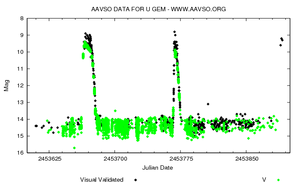
U Geminorum, dans la constellation des Gémeaux, est l'archétype d'une nova naine. Le système d'étoile binaire est constitué d'une naine blanche en orbite serrée autour d'une naine rouge. Tous les 100 jours environ, elle subit une explosion qui accroît fortement sa luminosité. Découverte par J.R. Hind en 1855 lors d'une de ses explosions, elle a depuis été observée continuellement.
Une nova naine ou étoile variable de type U Geminorum est un type d'étoile variable cataclysmique constitué d'un système d'étoile binaire serré dont une des composantes est une naine blanche, qui accrète de la matière de sa compagne. Elles sont similaires aux novae classiques en ce sens que la naine blanche est sujette à des explosions périodiques, mais les mécanismes sont différents : les novae classiques résultent de la fusion et de la détonation de l'hydrogène accrété, tandis que la théorie actuelle suggère que les novae naines proviennent d'une instabilité dans le disque d'accrétion, quand le gaz du disque atteint une température critique qui cause un changement de viscosité, provoquant un effondrement sur la naine blanche qui émet de grandes quantités d'énergie potentielle gravitationnelle.